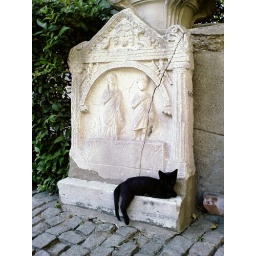
carving in istanbul with black cat